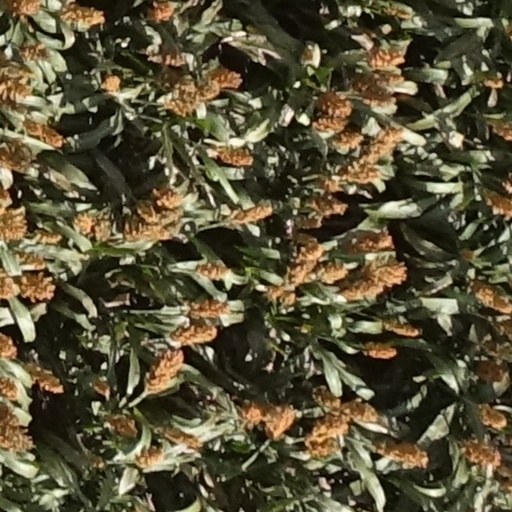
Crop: sorghum